WILL-FM

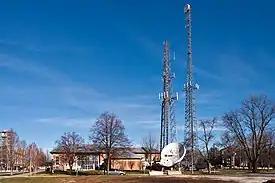
Campbell Hall at the University of Illinois, home of the Illinois Public Media, including the WILL-FM studios

WILL-FM (90.9 MHz) is a public, listener-supported radio station owned by the University of Illinois Urbana-Champaign and licensed to Urbana, Illinois, United States. It is operated by Illinois Public Media, with studios located at Campbell Hall for Public Telecommunication on the university campus. Most of WILL-FM's schedule is classical music with NPR news programs heard in weekday morning and afternoon drive times. Weekends feature classical and other genres of music, including jazz and opera.